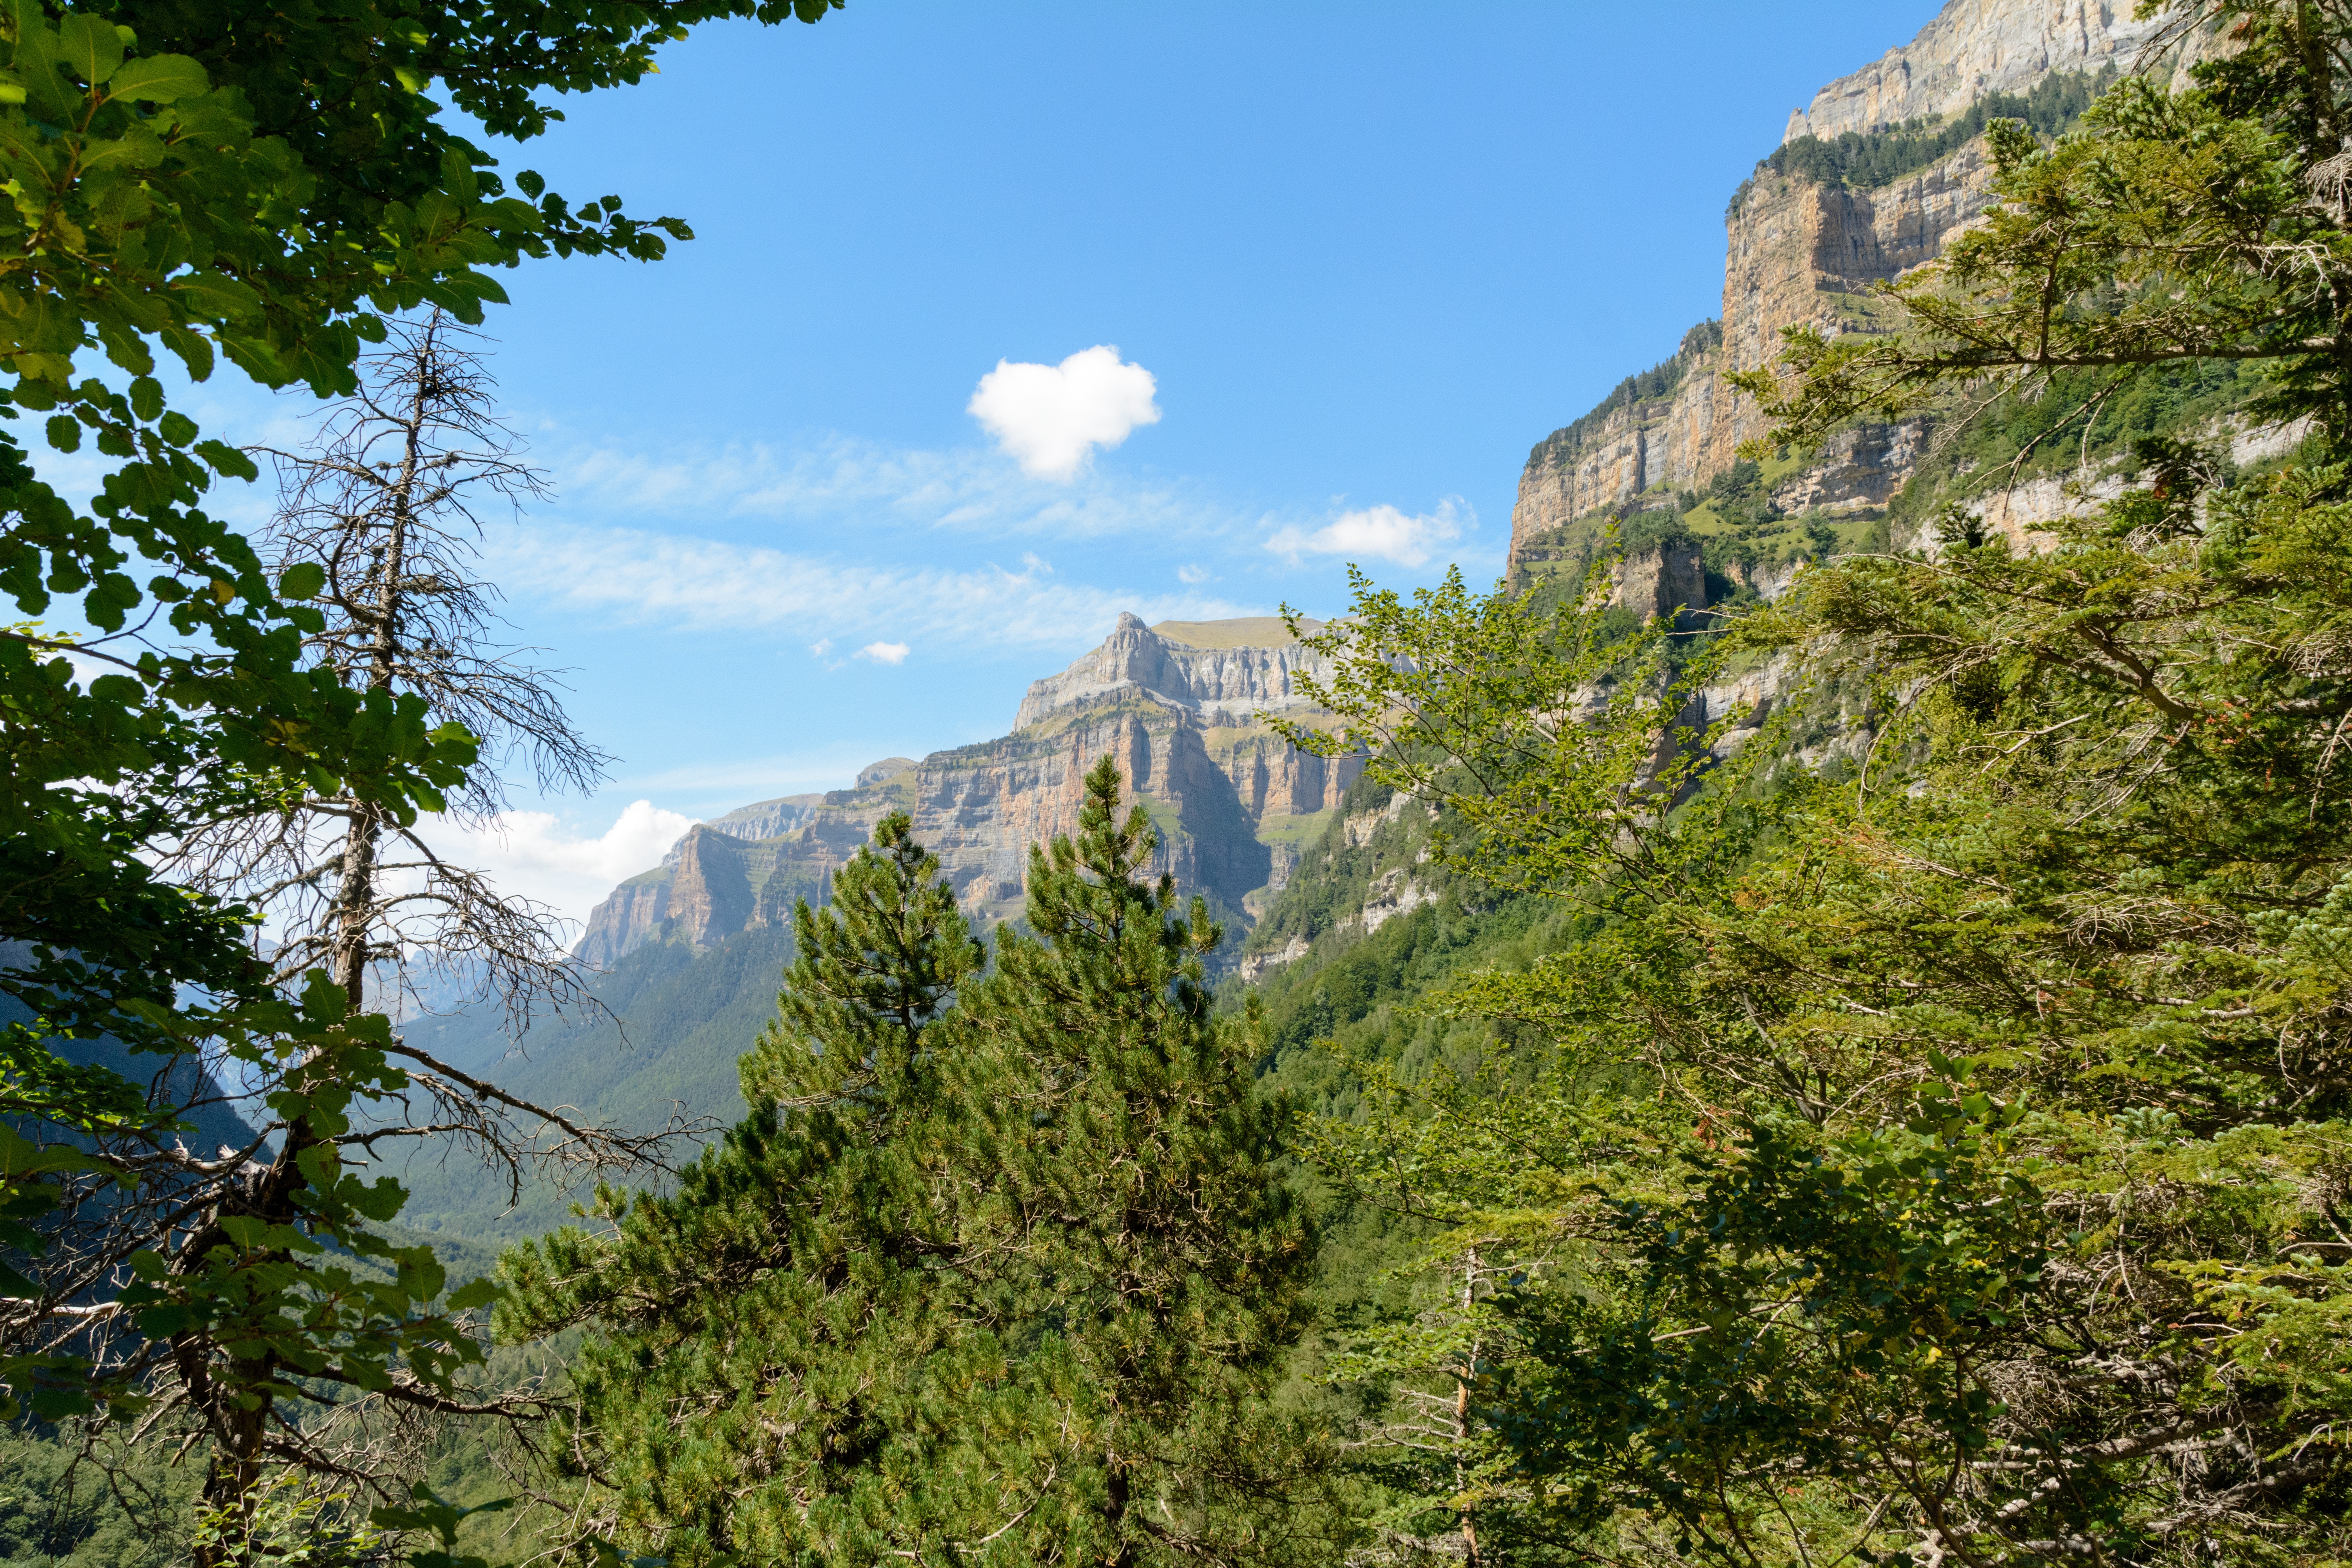
landscape, forest, wilderness, walking, mountain, trail, meadow, adventure, valley, mountain range, park, national park, ridge, alps, vegetation, ravine, plateau, ecosystem, pyrenees, huesca, ordesa valley, valley of ordesa, monte perdido, landform, mountain pass, biome, chain of the pyrenees, geographical feature, mountainous landforms